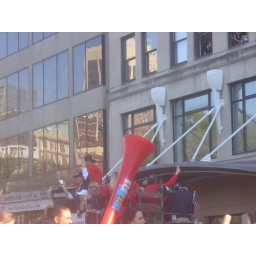
That is Curt in the blue shirt with his arm up